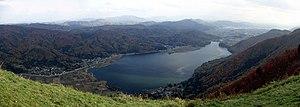
Le Lac Kizaki se trouve près de Ōmachi, préfecture de Nagano au Japon, au pied de la chaîne des Alpes japonaises du nord. C'est un lac mésotrophique et d'étage subalpin par nature, entouré de nombreuses attractions. Kizaki est également un des « Trois lacs Nishina » qui comprennent le lac Aoki et le lac Nakatsuna.